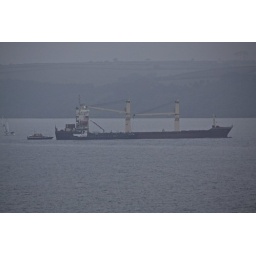
The Onego Passat at the Crossroads in the River Fal. Just about to sail ... Pilot boat just arrived.